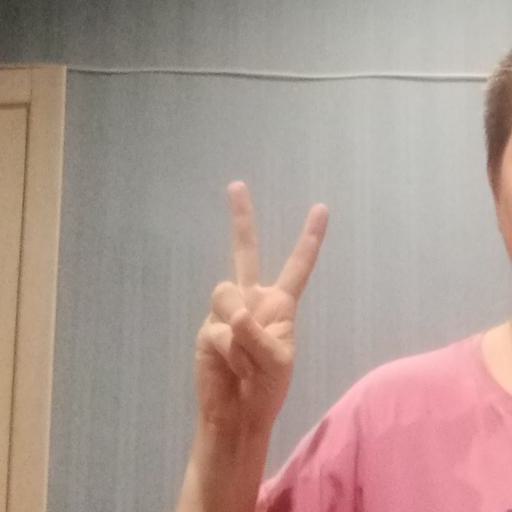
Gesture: peace